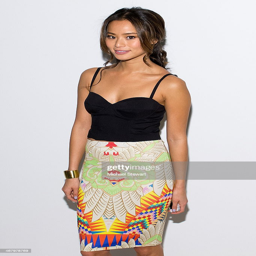
actor attends person show during fall .